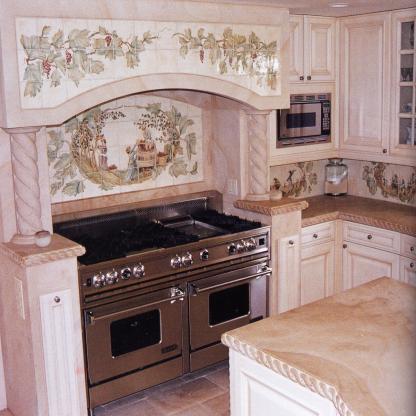
Scene: Indoor